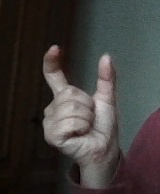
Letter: nun